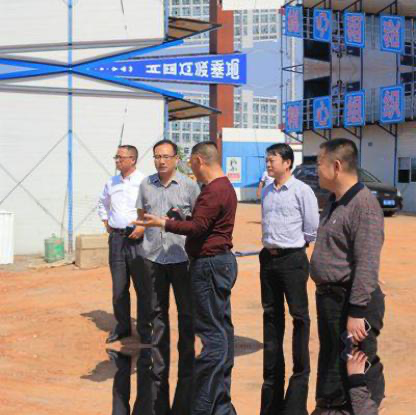
Objects in the image:
label: head
label: head
label: head
label: head
label: head